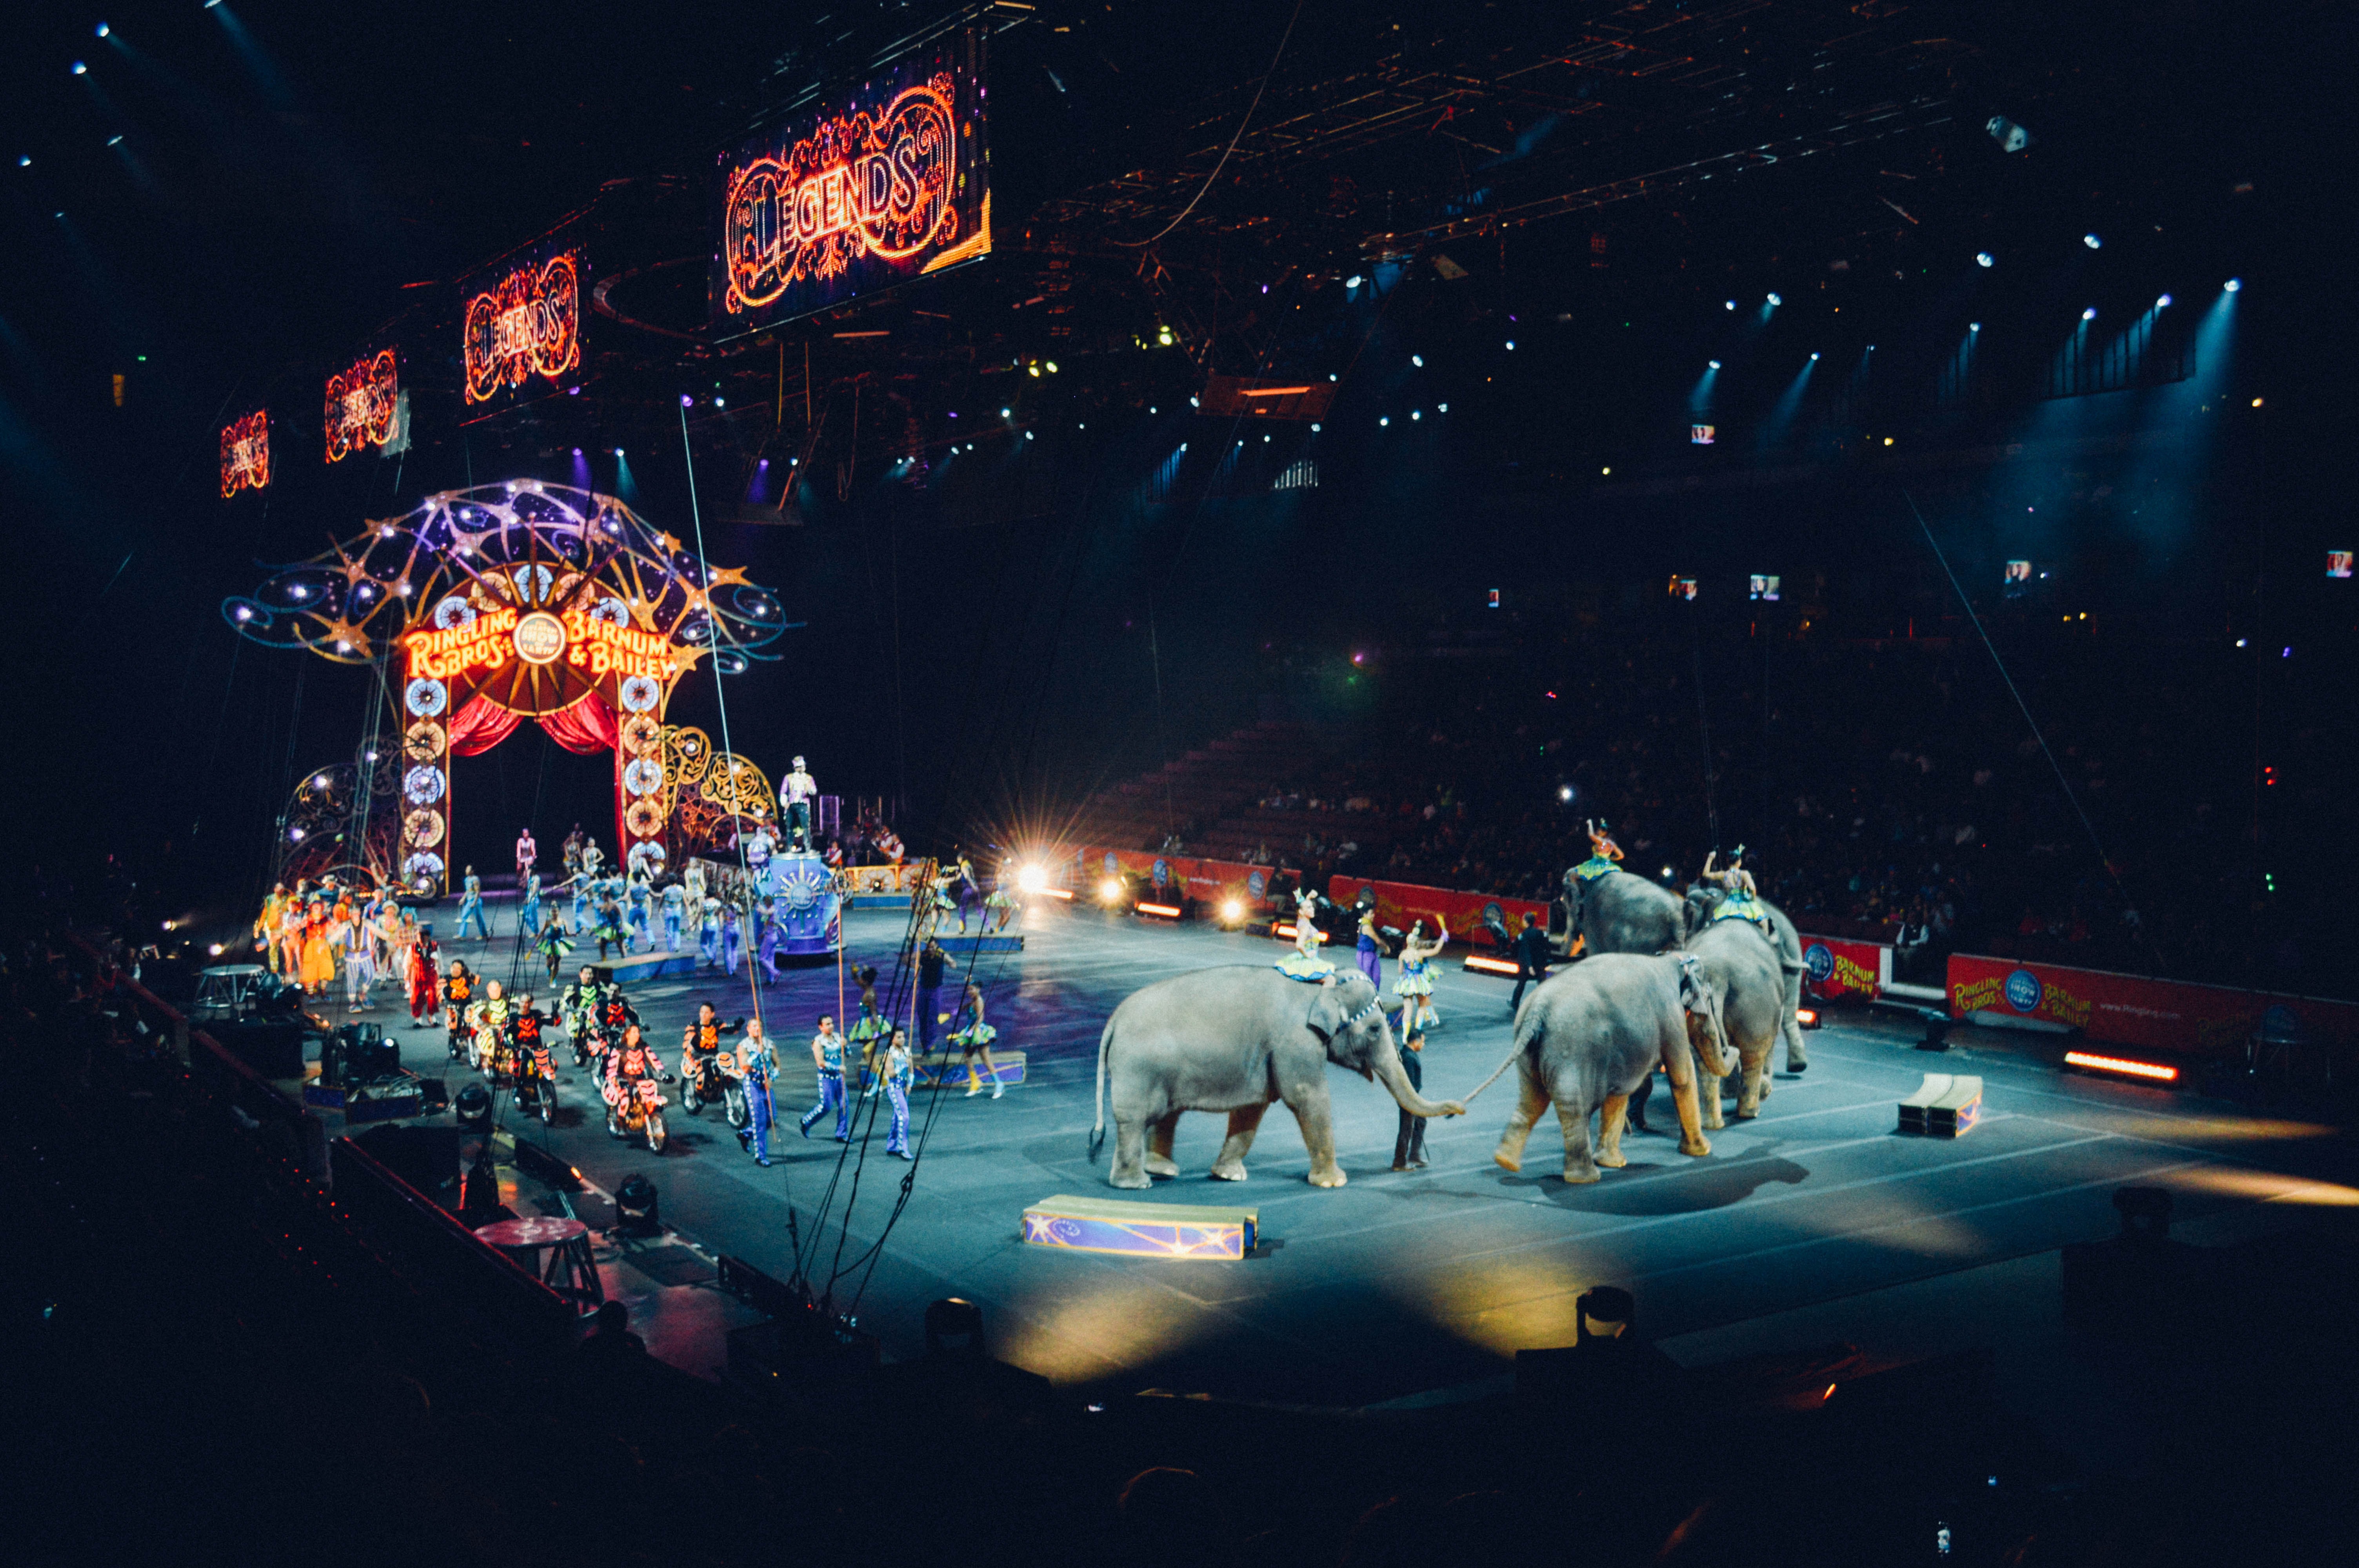
night, ring, amusement park, show, childhood, illuminated, festival, arena, stage, fun, performance, animals, joy, event, circus, amusement, cirque, funfair, entertainment, elephants, performing arts, manege, musical theatre